First and Third Trinity Boat Club

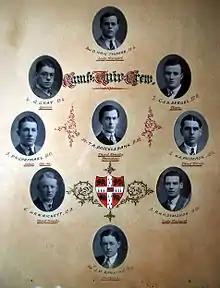
Cambridge University crew 1931, featuring members of Third Trinity at 2, 6 and as president

The Third Trinity Boat Club was a rowing club which was only open to certain members of Trinity College, Cambridge. Members of Third Trinity had to have been to school at either Eton College or Westminster School. Due to a lack of members around the time of World War II, Third Trinity combined with the First Trinity Boat Club, to make up the current First and Third Trinity Boat Club which survives to this day.